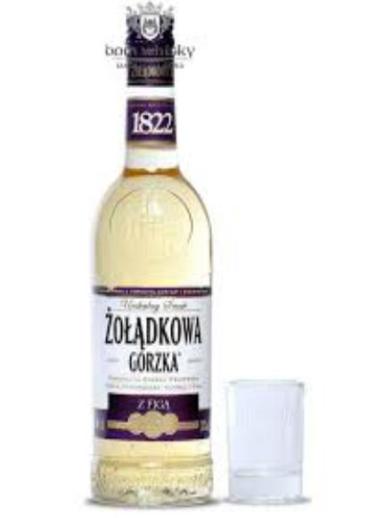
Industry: Food